Woking

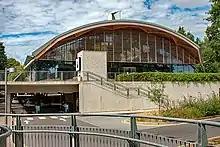
Living Planet Centre, Woking

The Winston Churchill School is a mixed comprehensive school for pupils aged 11 to 16. It opened in January 1967 on part of the former Inkerman Barracks site and its buildings were designed by the County Architect, Raymond Ash. The school planetarium was opened in 2019 by former pupil and Doctor Who actor, Peter Davison. Outside of school hours, the planetarium is open to the public and regularly hosts films and lectures on astronomy.